Lençóis Maranhenses National Park

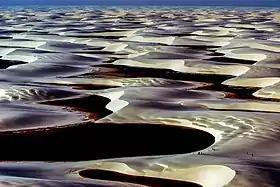

Lençóis Maranhenses National Park receives as many as 60,000 visitors a year. Common activities within the park include surfing, canoeing and horse riding.